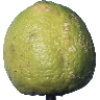
Label: limes